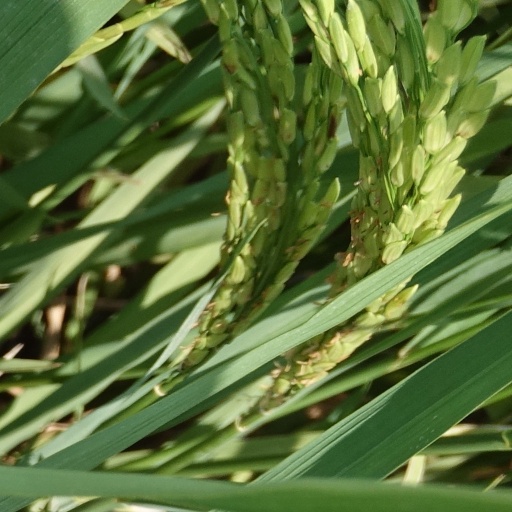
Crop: rice